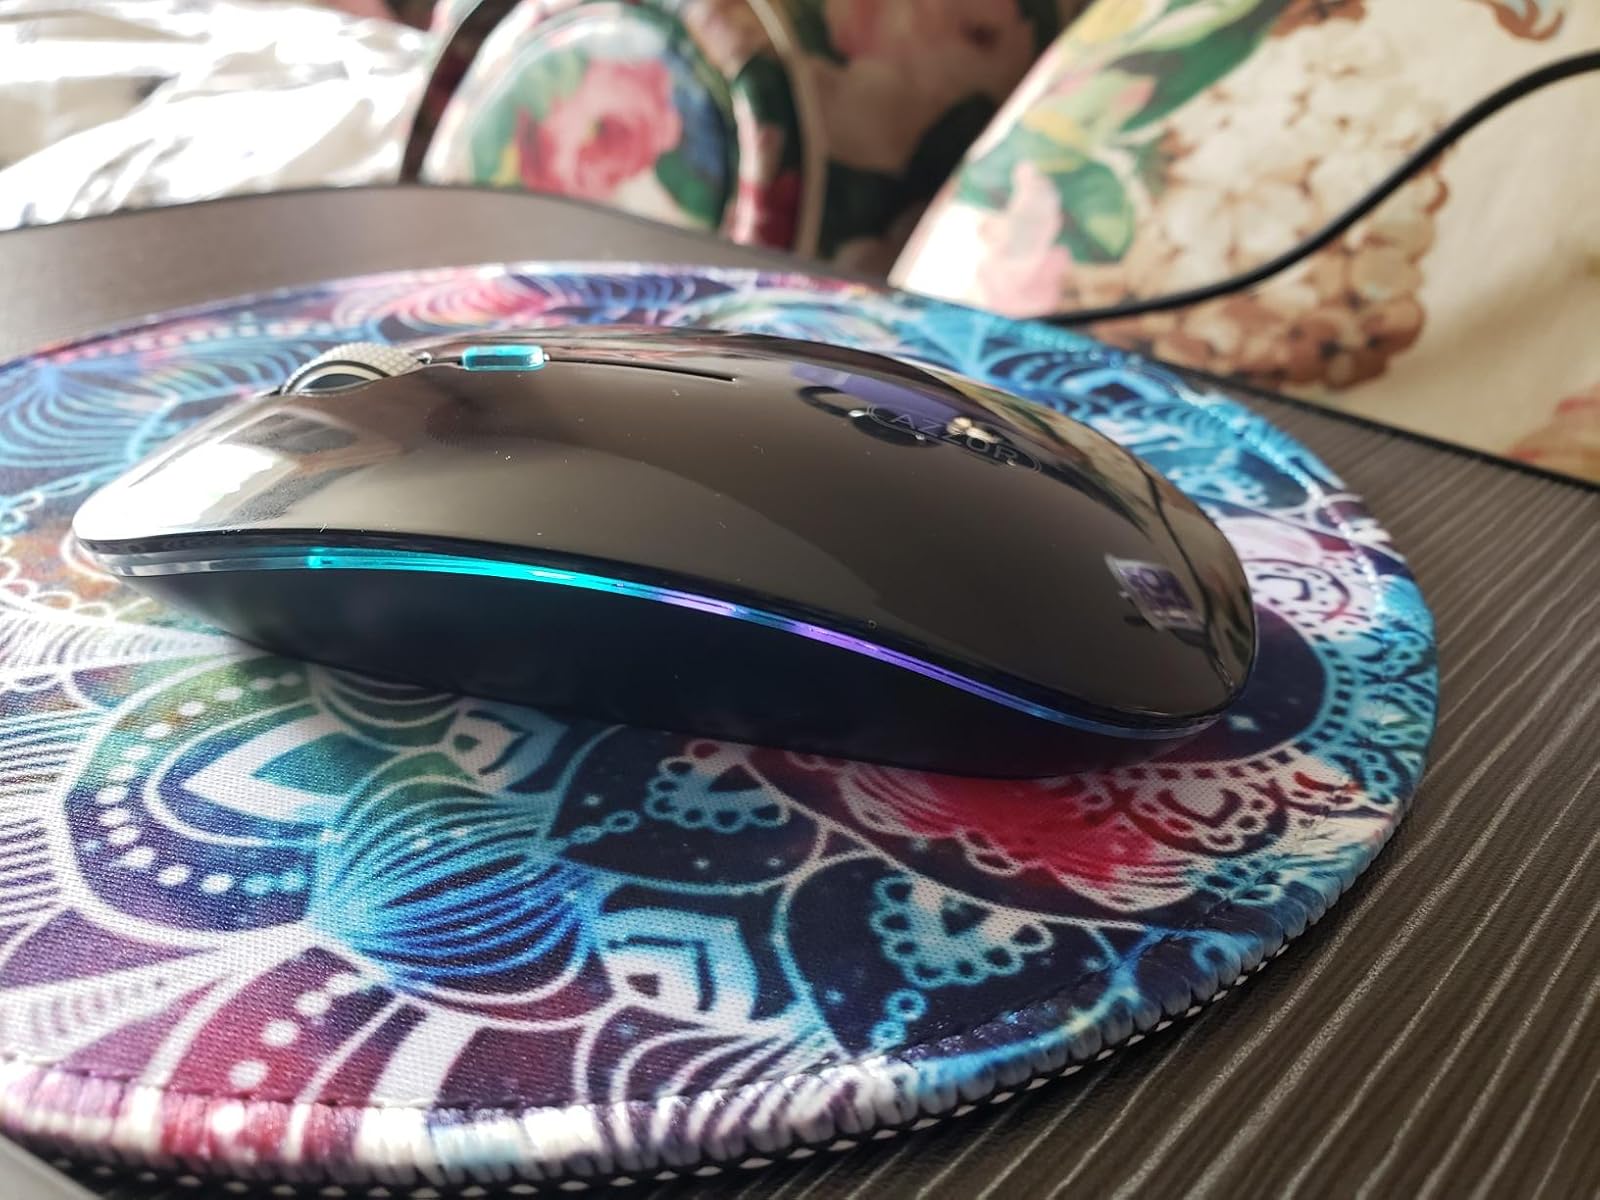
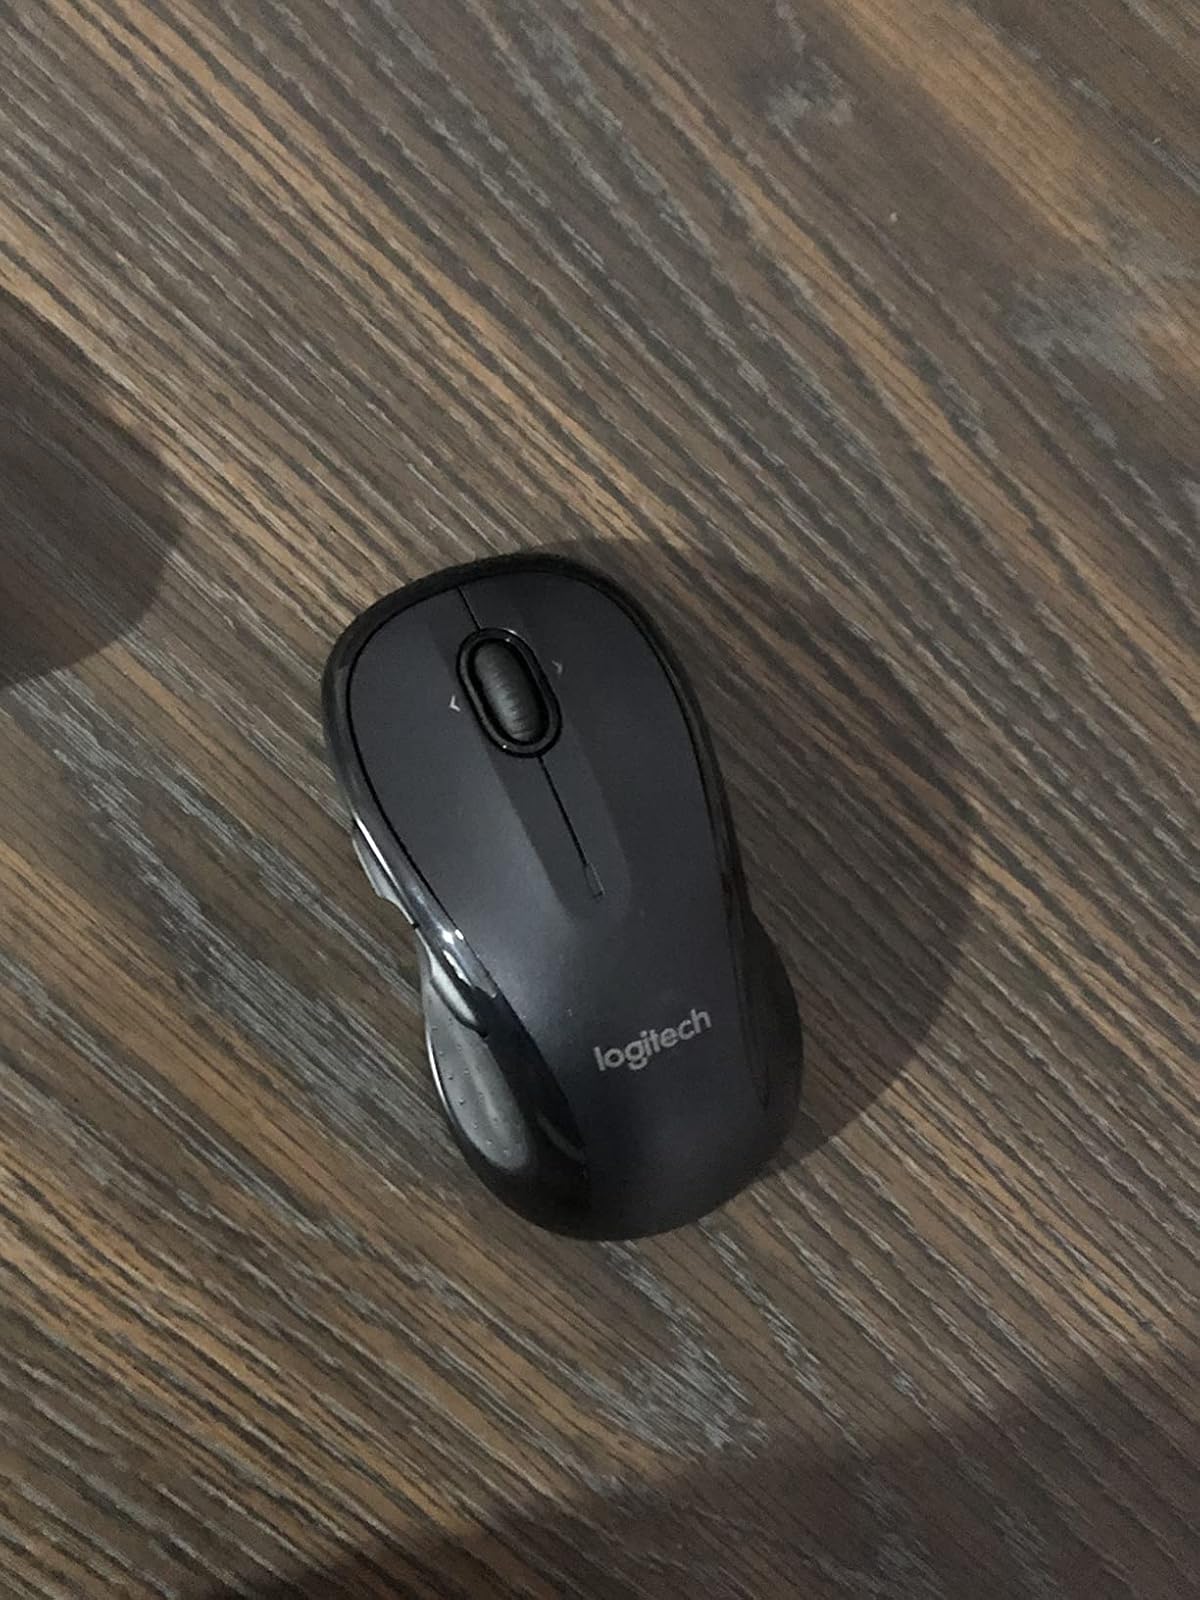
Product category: mouse
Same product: no